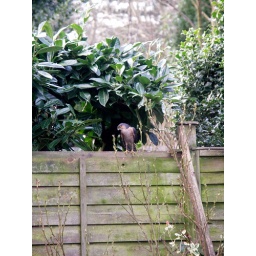
Taken from our kitchen window. Attracted by the small birds that come to the bird feeders in our garden